1971 Greek Football Cup final

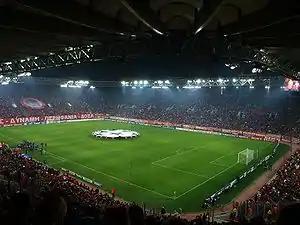
Karaiskakis Stadium.

This was the fifth Greek Cup final held at Karaiskakis Stadium, after the 1957, 1958, 1965 and 1969 finals. (Karaiskakis also hosted the replay match of the 1960 final between Panathinaikos and Olympiacos).